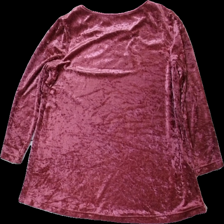
View: back
Type: Top
Category: Ladies
Brand: Missing
Colors: Purple
Material: 100% polyester
Cut: Regular
Season: All
Damage location: middle right
Damage 2 location: bottom left
Price range: 50-100
Recommended usage: Reuse
Description: lila sammets tröja, egengjord
Comment: egengjord